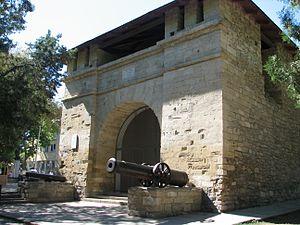
Le Prince Alexeï Petrovitch Chtcherbatov, né en 1750 et décédé en 1811, est un major-général russe, héros des guerres russo-turques.
Anapa est une ville du kraï de Krasnodar, en Russie, et le chef-lieu administratif du raïon d'Anapa. Sa population s'élevait à 63 693 habitants en 2013.